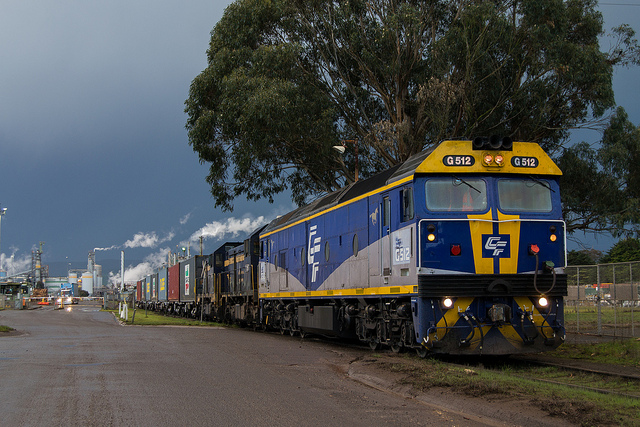
A train or locomotive travelling down the railroad tracks

A long goods train is seen on the station.

A very long nice looking train on the tracks.

A blue and yellow train passing under a large tree with factories in the background.

a large train traveling down a train track